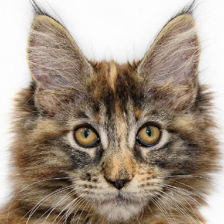
Label: animals